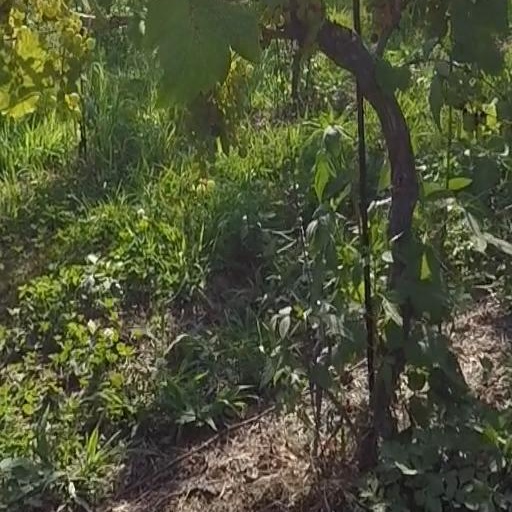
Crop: grape